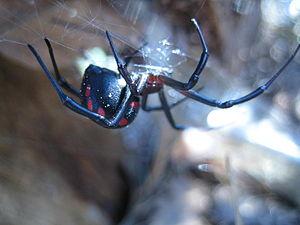
Latrodectus est un genre d'araignées aranéomorphes de la famille des Theridiidae.